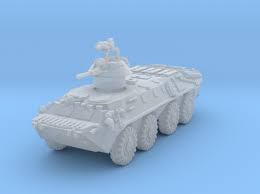
Label: BTR-70